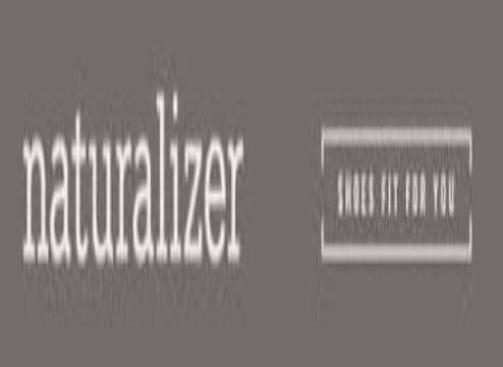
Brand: naturalizer-1
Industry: Clothes